Church of Nossa Senhora da Conceição Velha

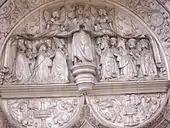
Detail from the tympanum, showing the signette of the Misericórdia

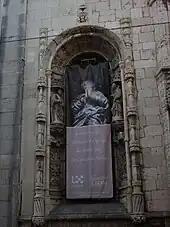
A lateral window flanking the main portico

The church is located in the "ravine" area of the Pombaline Lower Town, flanked by buildings of comparable height and facing the street. It is implanted with close to many of comparable historic buildings and monuments, such as the Sé Cathedral of Lisbon, Casa dos Bicos and Praça do Comércio. The primitive church was located in this location, was the second largest Manueline temple in Lisbon, only second to the Monastery of Santa Maria de Belém (the Jerónimos).